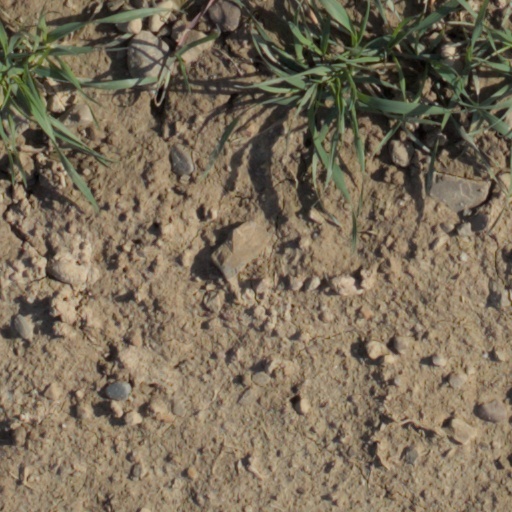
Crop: wheat